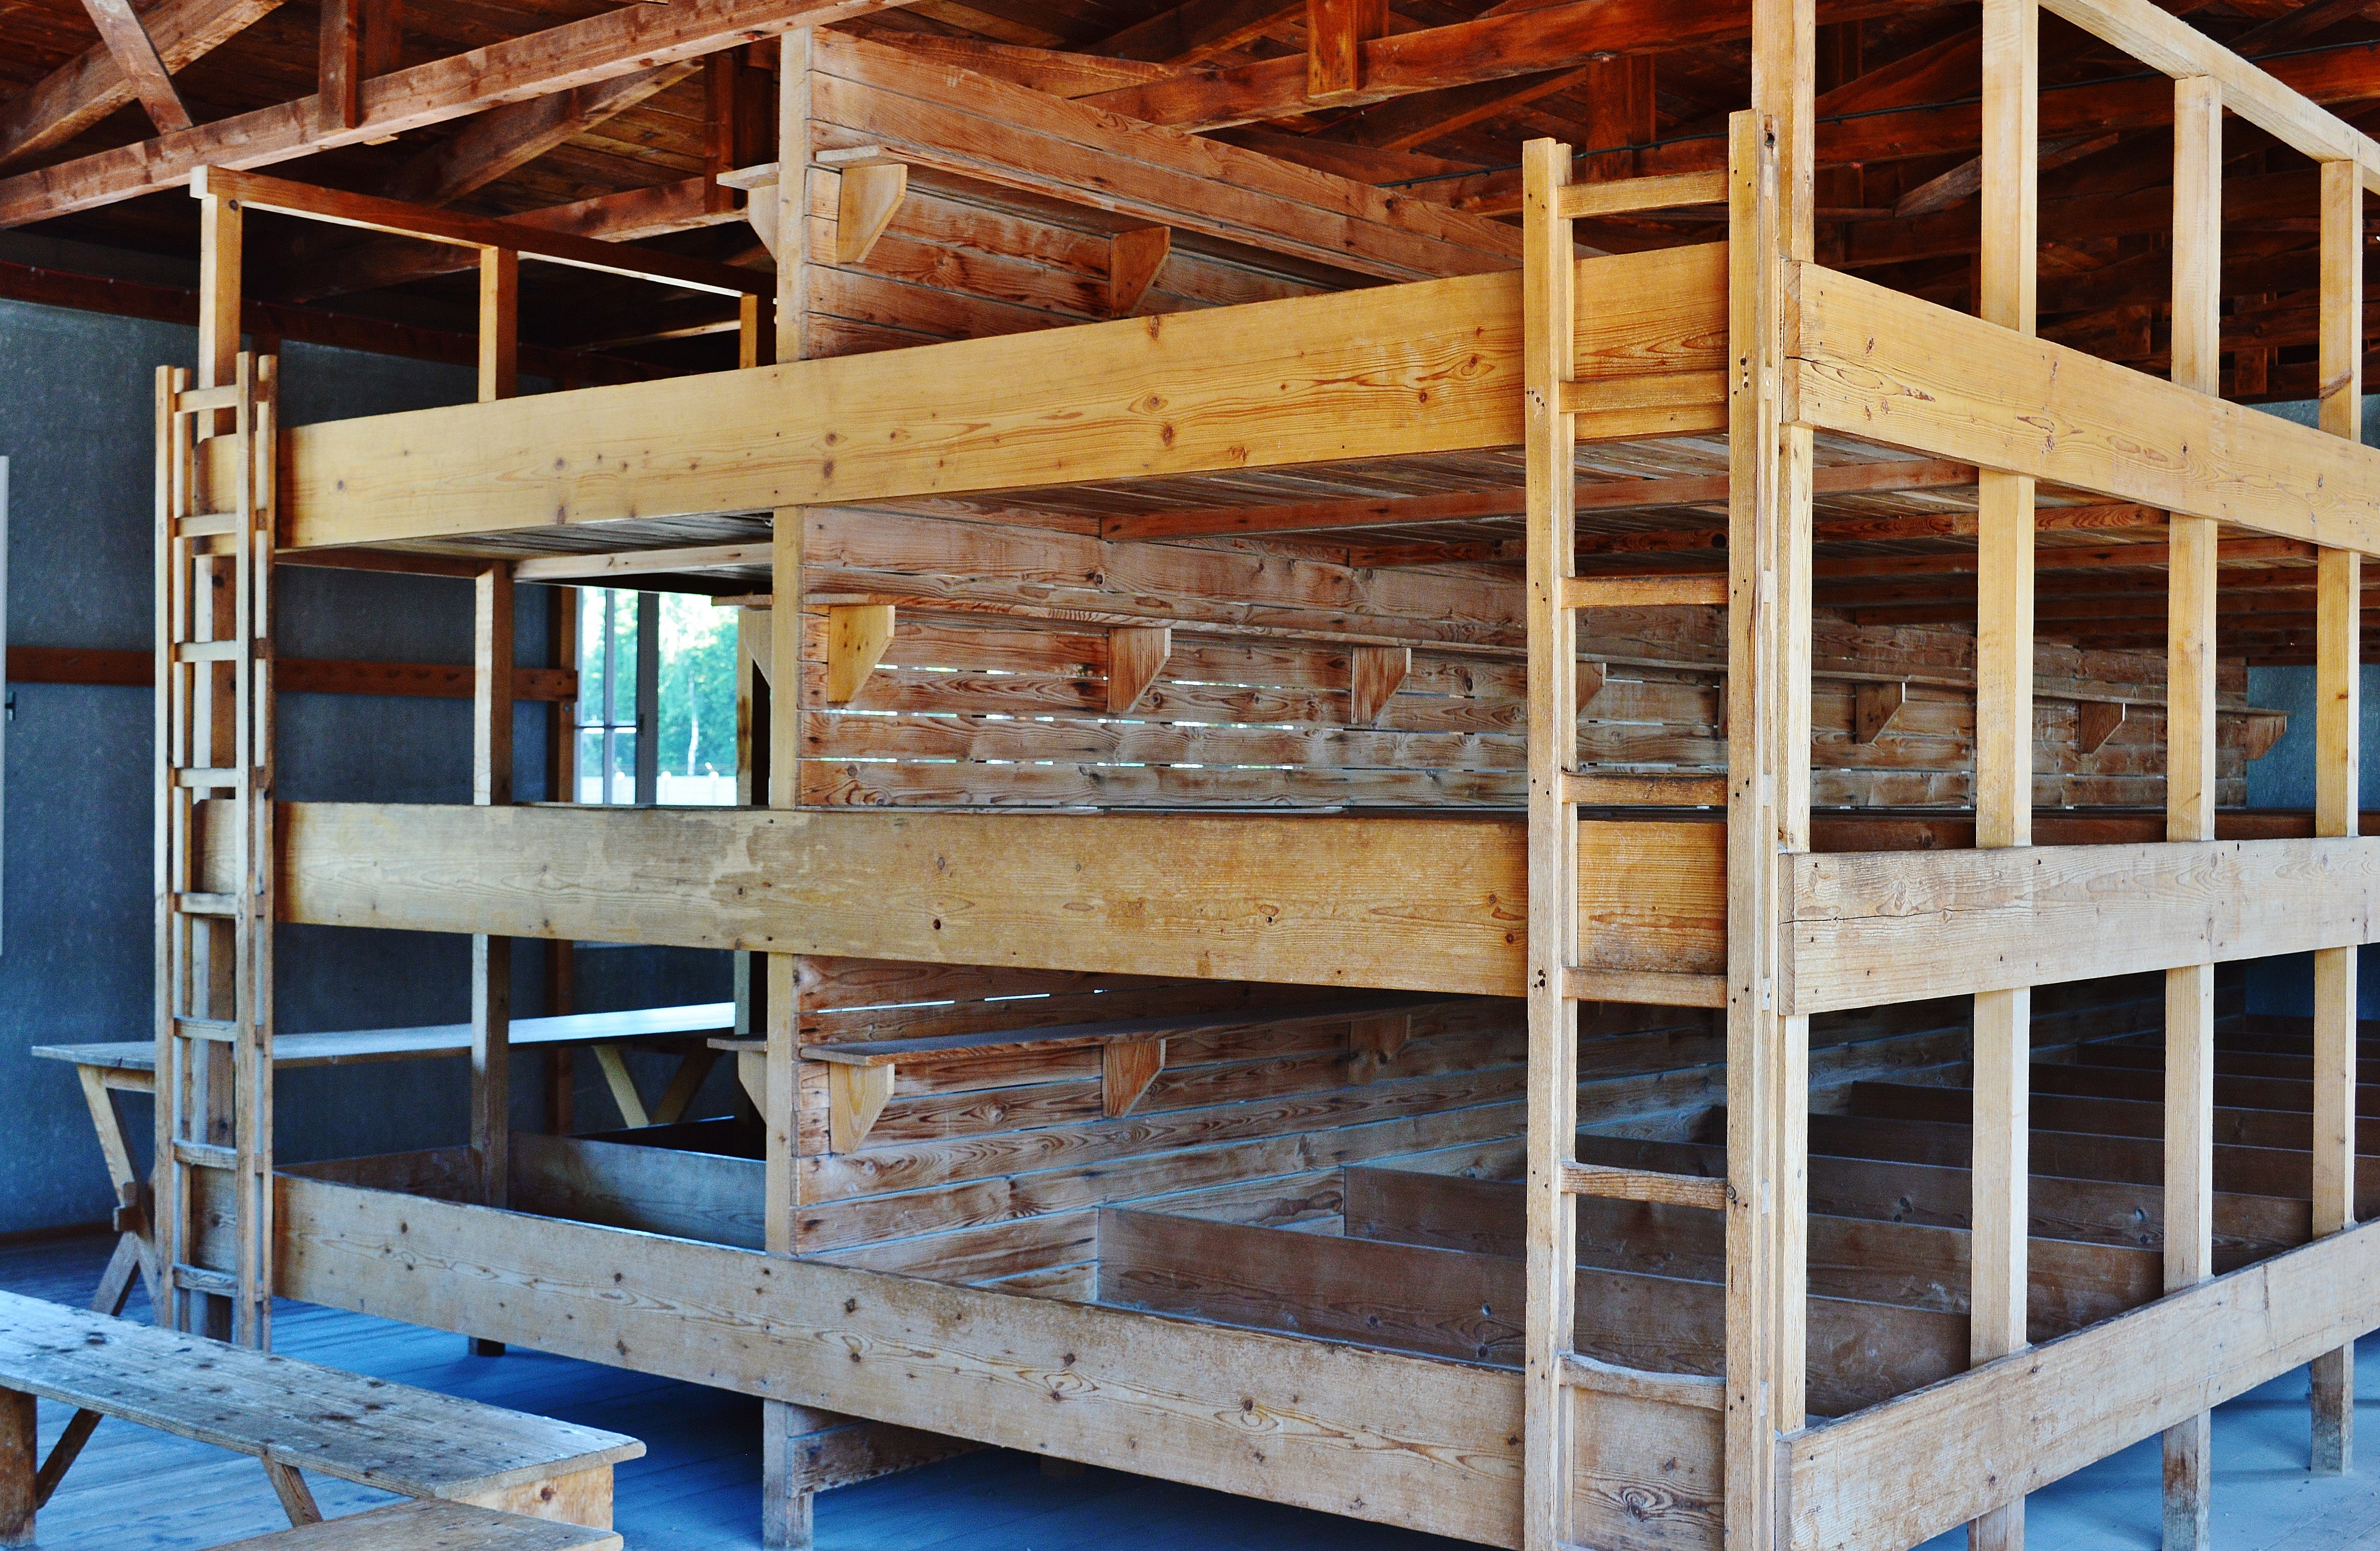
wood, shed, beam, death, lumber, memorial, stall, history, crime, log cabin, bad, cruel, past, dachau, konzentrationslager, kz, beds, bunkhouse, terrible, mass murders, bedded baracke, sleeping room, 3 floors